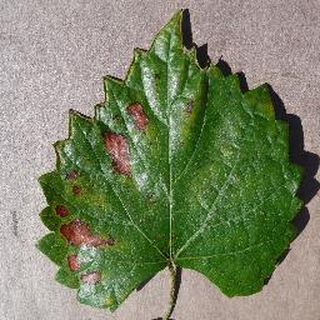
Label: grape_esca_black_measles